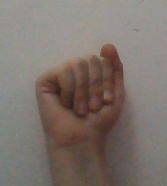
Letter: saad